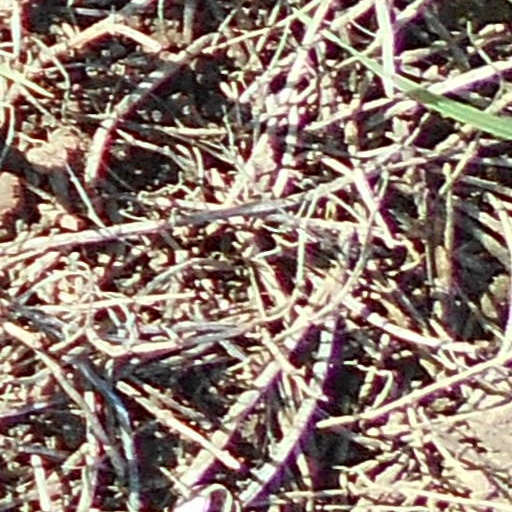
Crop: wheat